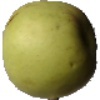
Label: Apple Golden 3